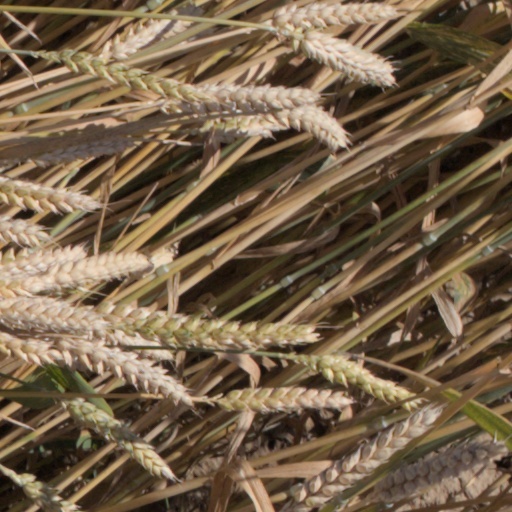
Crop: wheat